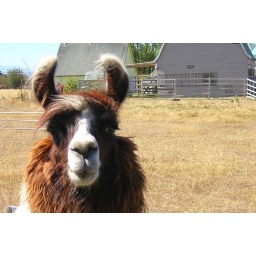
Llama in the field behind the house